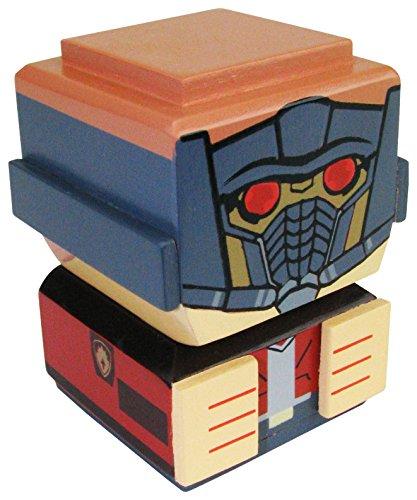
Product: Entertainment Earth Guardians of The Galaxy Star-Lord Tiki Totem Action Figure
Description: Wow a stackable wooden Star-Lord tiki tiki totem.
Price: $6.00
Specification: ProductDimensions:2x2x2.9inches|ItemWeight:1.6ounces|ShippingWeight:1.6ounces(Viewshippingratesandpolicies)|DomesticShipping:ItemcanbeshippedwithinU.S.|InternationalShipping:Thisitemisnoteligibleforinternationalshipping.LearnMore|ASIN:B01N17TI0R|Itemmodelnumber:EE24844|Manufacturerrecommendedage:14yearsandup